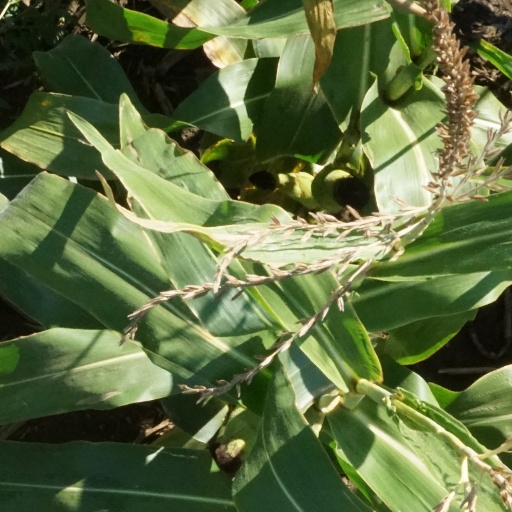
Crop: maize; corn